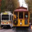
Label: streetcar